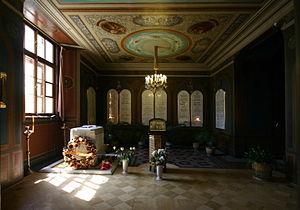
Nicolas II, né Nikolaï Aleksandrovitch Romanov le 6 mai 1868 au palais de Tsarskoïe Selo et exécuté sommairement avec toute sa famille le 17 juillet 1918 à Iekaterinbourg, est connu comme le dernier empereur de Russie, également roi de Pologne et grand-duc de Finlande, de la dynastie des Romanov.
La Princesse Alix Viktoria Helene Luise Beatrix de Hesse et du Rhin, née le 6 juin 1872 et exécutée sommairement avec sa famille et les membres de sa suite le 17 juillet 1918, est un membre de la famille grand-ducale de Hesse et du Rhin. Épouse du tsar Nicolas II de Russie en 1894, elle est la dernière impératrice de Russie, sous le nom d'Alexandra Fedorovna Romanova.
La cathédrale Pierre-et-Paul est une cathédrale orthodoxe située dans la forteresse Pierre-et-Paul à Saint-Pétersbourg en Russie. Elle fut construite pour devenir la nécropole de la famille impériale russe des Romanov.